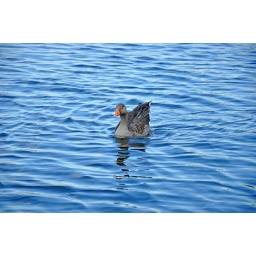
Duck in deep blue water